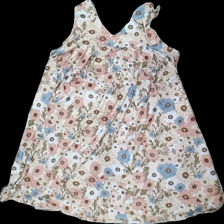
View: front
Type: Dress
Category: Ladies
Brand: Missing
Colors: Beige, White, Blue, Multicolor
Material: 100% polyester
Pattern: Floral print
Cut: Regular, V-collar
Size: M
Season: All
Stains: Minor
Price range: <50
Recommended usage: Export
Comment: Washed out